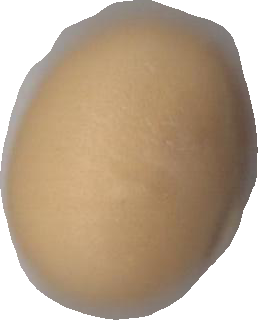
Variety: Grobogan